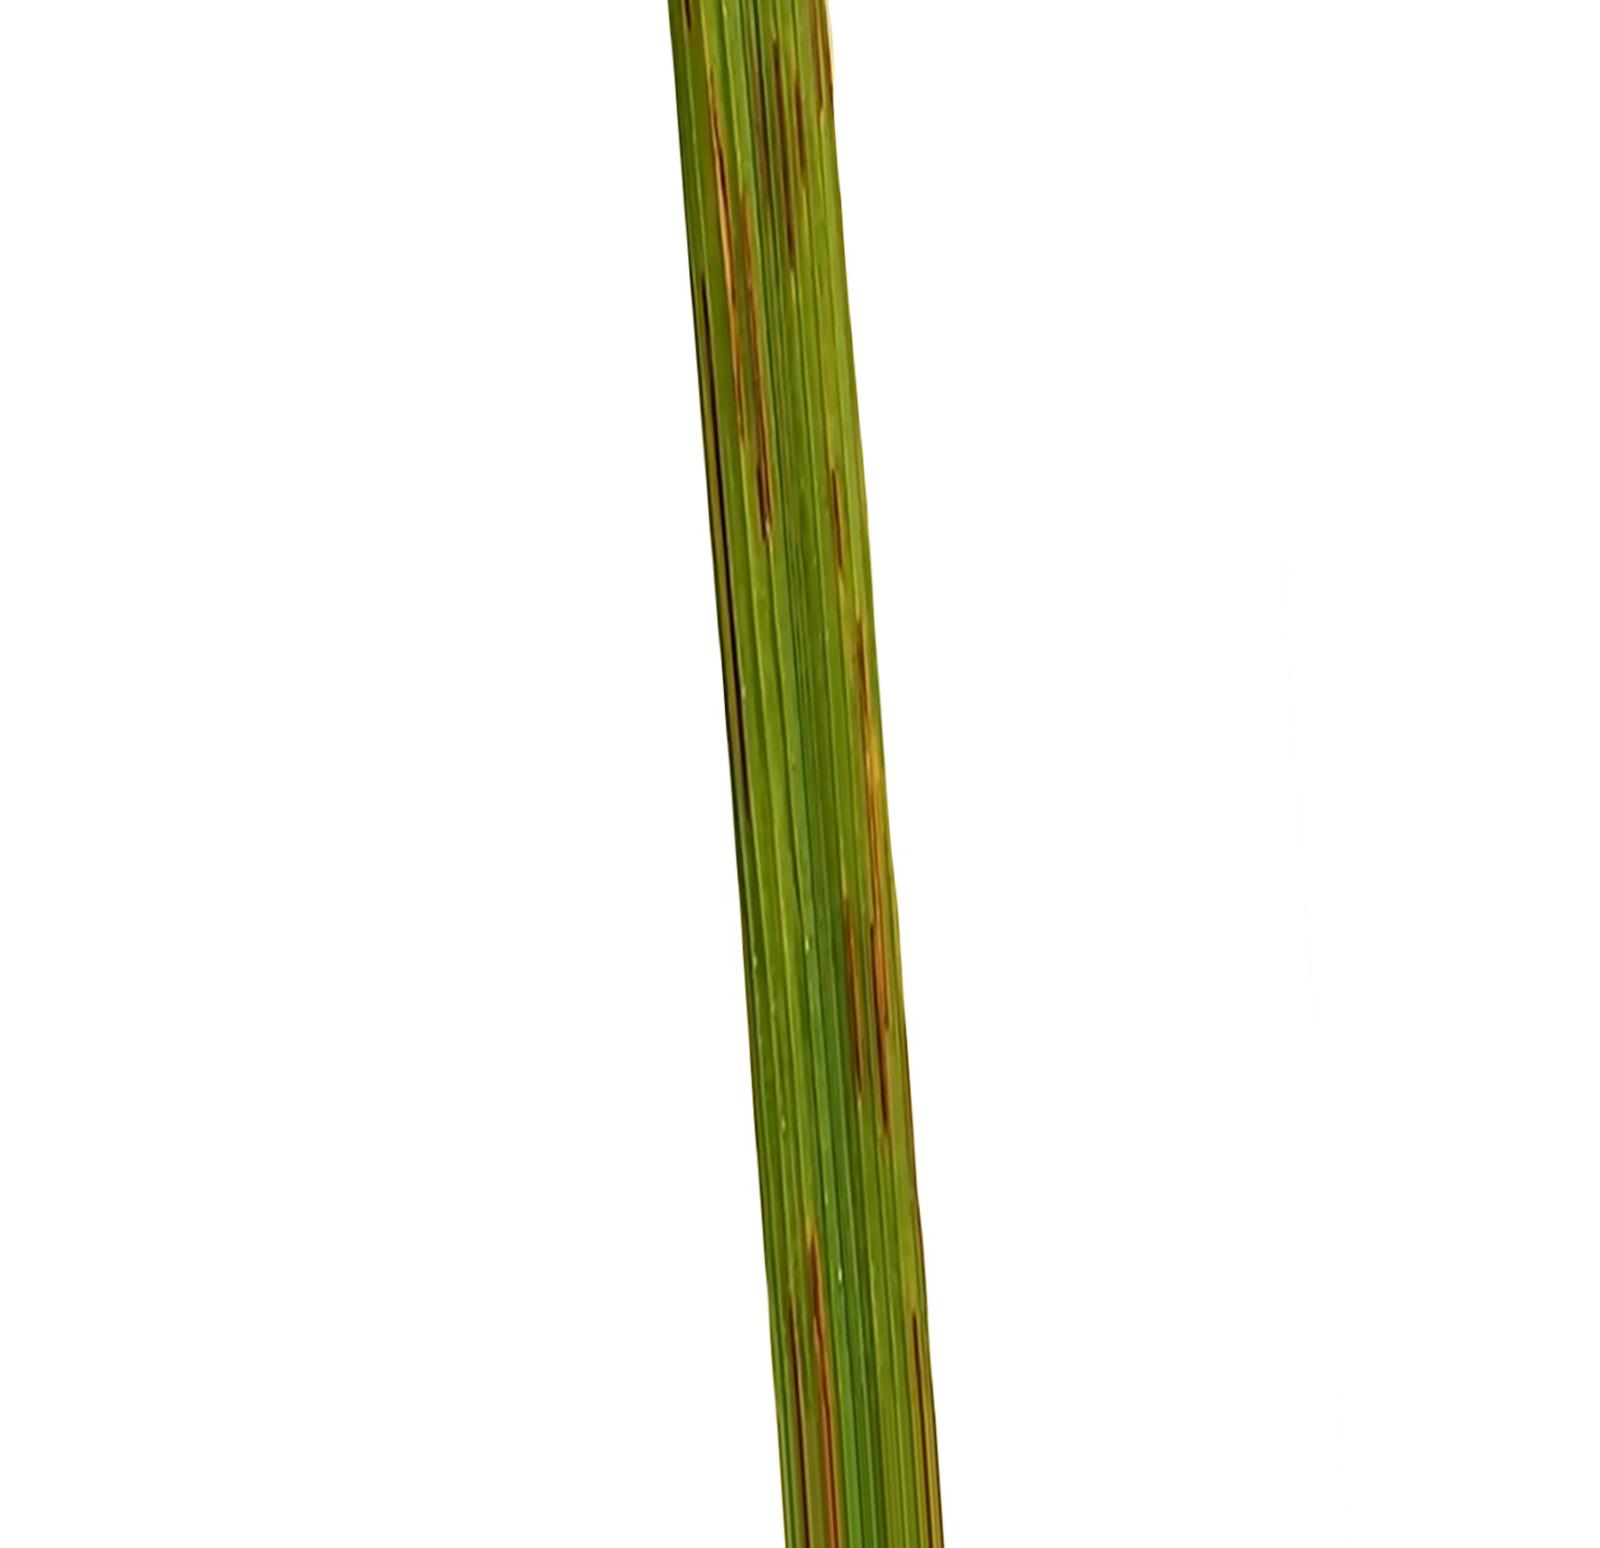
Nhãn: Bệnh Gạch Nâu ( Narrow Brown Spot )